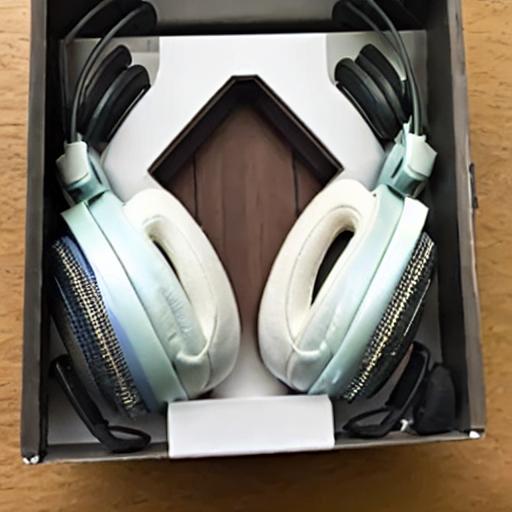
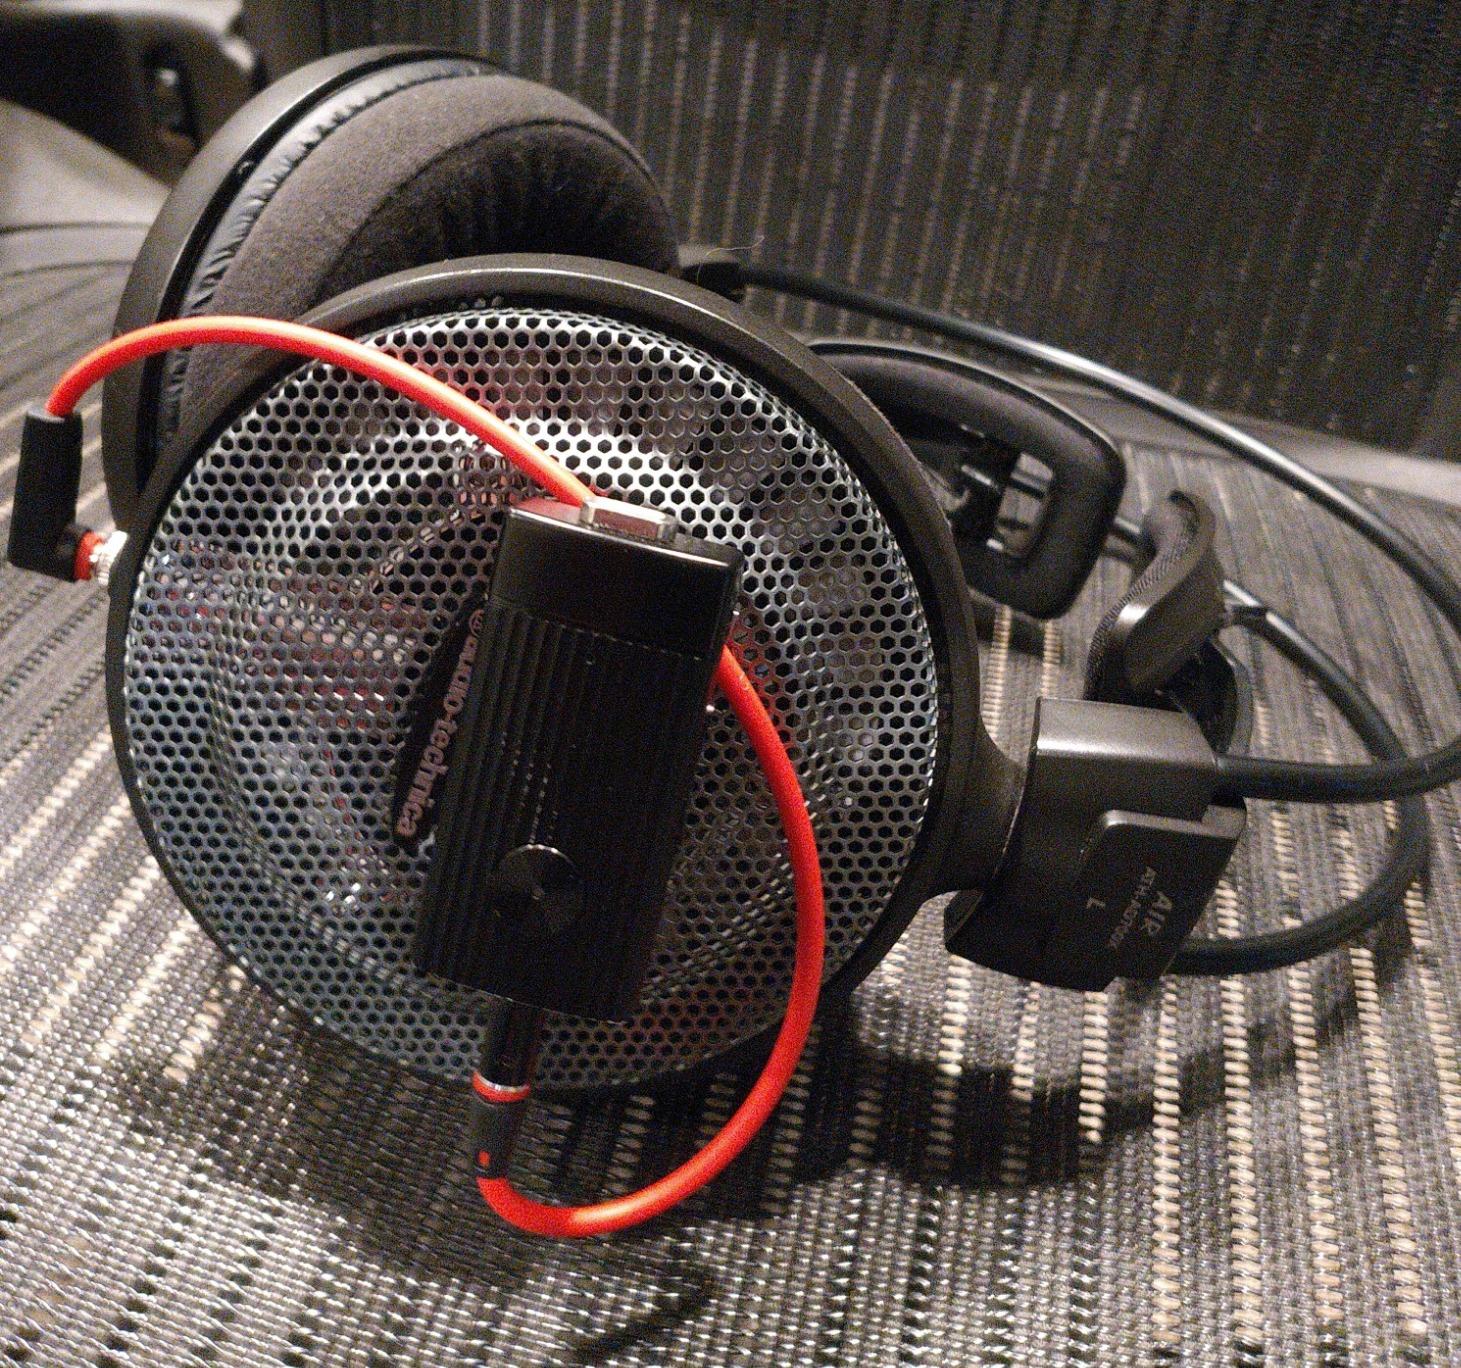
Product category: headphones
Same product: no